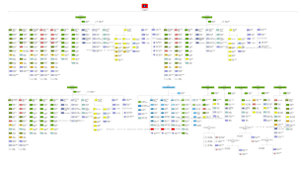
L'armée de terre de la république de Chine constitue la principale composante de l'armée taïwanaise. Fondée en 1924, elle aligne 130 000 hommes et 1,5 million de réservistes, placés actuellement sous les ordres de son chef d’état-major : le général Lo Pen-Li.